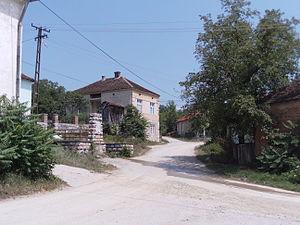
Mokra est un village de Serbie situé dans la municipalité de Bela Palanka, district de Pirot. Au recensement de 2011, il comptait 186 habitants.